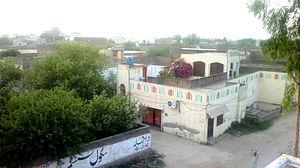
Le district de Gujrat est une subdivision administrative du nord de la province du Pendjab au Pakistan. Constitué autour de sa capitale, Gujrat, le district est entouré par le territoire de l'Azad Cachemire au nord, le district de Sialkot à l'est, Gujranwala et Mandi Bahauddin au sud, et enfin Jhelum à l'ouest.